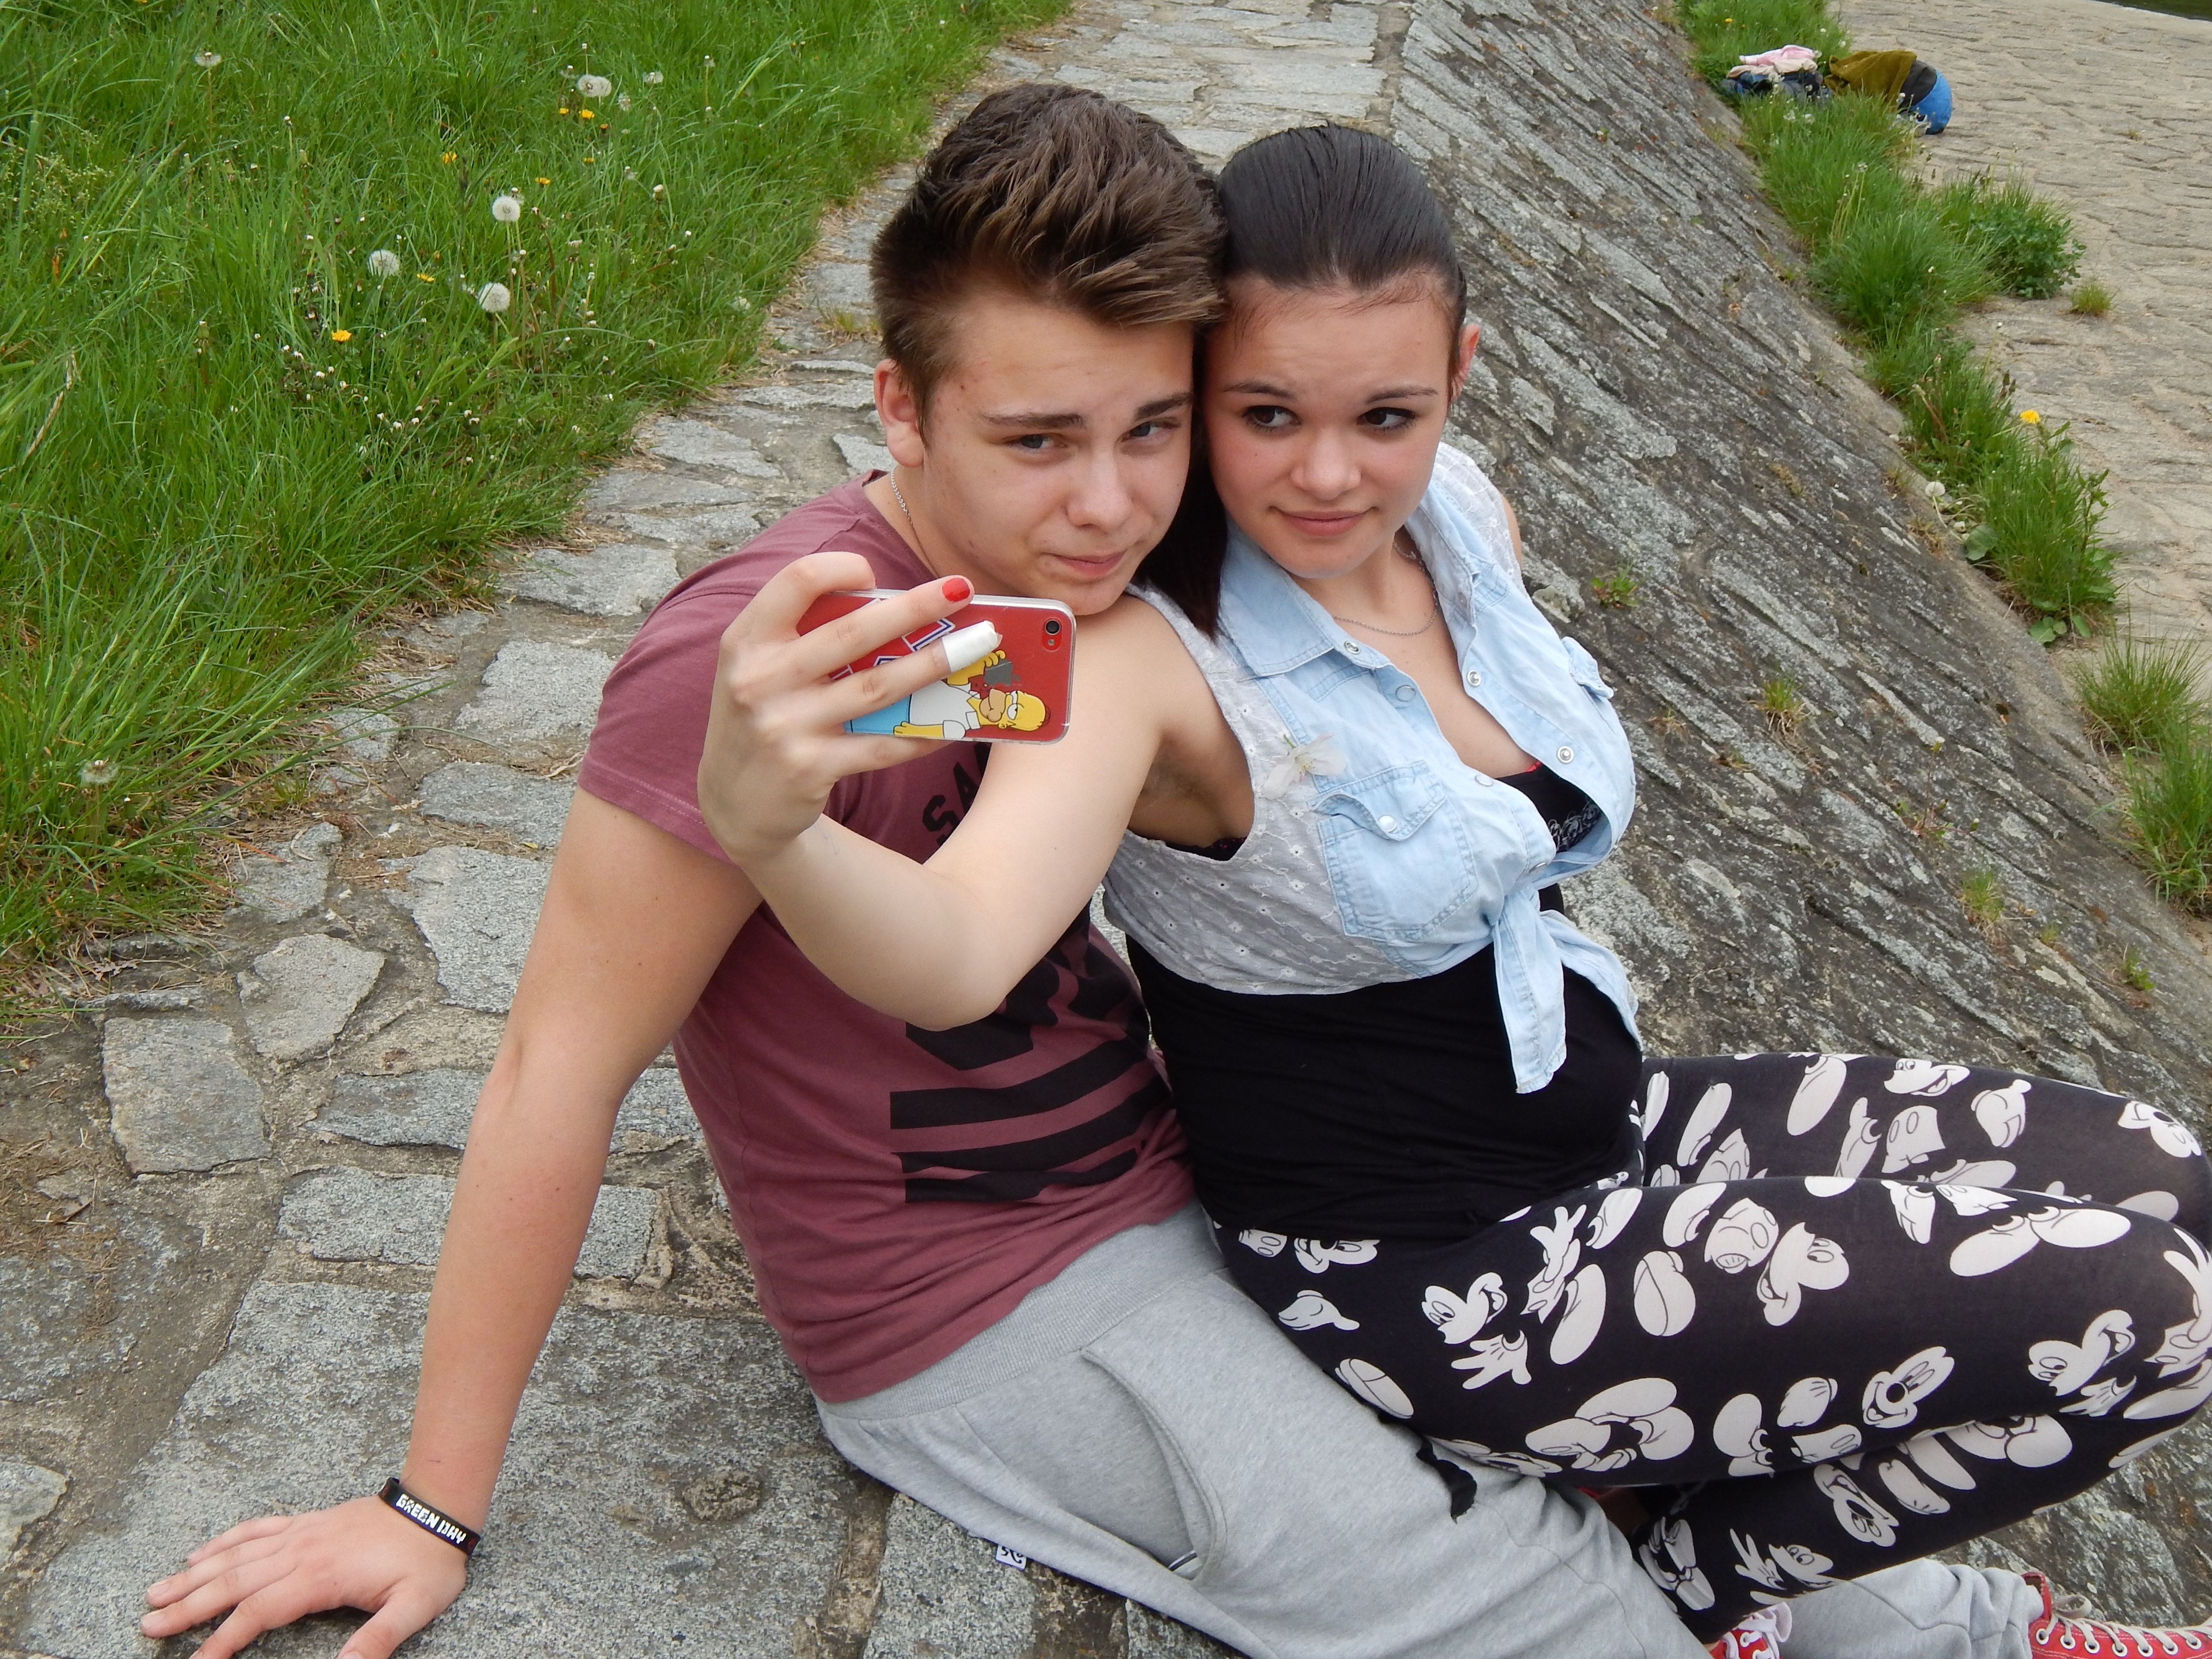
person, people, girl, woman, play, boy, love, spring, phone, child, family, toddler, selfie, photo shoot, the photo shoot